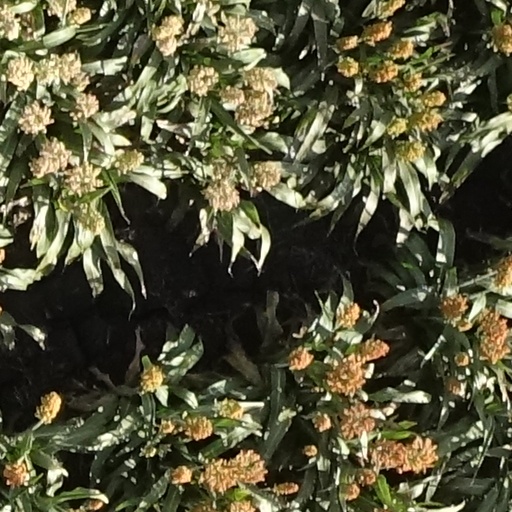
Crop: sorghum